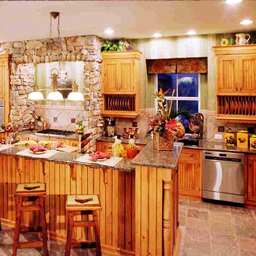
Room type: kitchen